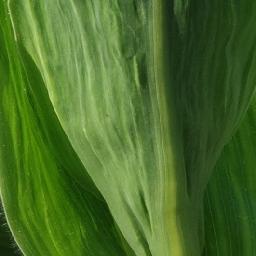
Label: Corn___healthy